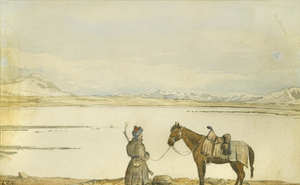
Le Pamir est un massif de haute montagne centré sur l'Est du Tadjikistan avec des prolongements en Afghanistan, en République populaire de Chine et au Kirghizistan. Situé à la jonction entre plusieurs systèmes orographiques d'Asie centrale et du Tibet, il possède trois sommets principaux de plus de 7 000 mètres dont le pic Ismail Samani, généralement considéré comme son point culminant à 7 495 mètres d'altitude, ce qui a valu au massif le qualificatif de « toit du monde ». Son nom s'applique aussi bien à un certain type de vallée glaciaire plus fertile que les montagnes et les plateaux qui les entourent. Ces derniers sont généralement soumis à des conditions climatiques extrêmes, avec des précipitations très faibles et des écarts de températures importants, en particulier dans la moitié orientale désertique du massif. Toutefois, le Pamir est l'une des régions qui abritent le plus de glaciers en dehors des pôles, dont le glacier Fedtchenko avec 77 kilomètres de long. Ceci lui permet d'être parcouru par un grand nombre de rivières appartenant aux bassins de l'Amou-Daria à l'ouest et du Tarim à l'est, et de contenir des centaines de lacs.